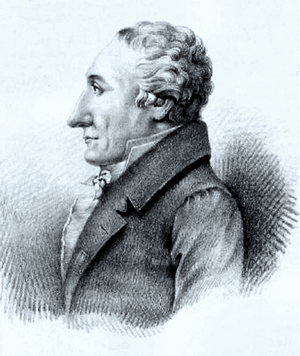
Jean Florimond Boudon de Saint-Amans né le 24 juin 1748 à Agen où il est mort le 28 octobre 1831, est un historien, littérateur et naturaliste français.